Fez, Morocco

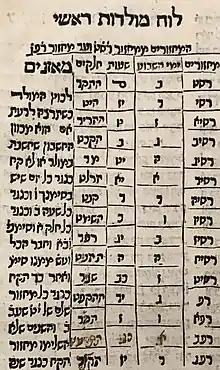
refer to caption

Many old private residences have also survived to this day, in various states of conservation. The typical traditional house ("dar") is centered around an internal courtyard. Some of these houses also had internal gardens known as a "riad". Such private houses include the Dar al-Alami, the Dar Saada (now a restaurant), Dar 'Adiyil, Dar Belghazi, and others. Larger and richer mansions, such as the Dar Mnebhi, Dar Moqri, and Jamai Palace, have also been preserved. Numerous traditional houses, popularly known as "riads", are now utilized as hotels for the tourism industry. The Jamai Palace was converted into a luxury hotel, known as "Palais Jamaï", in the early 20th century. The lavish former mansion of the Glaoui clan, known as the Dar Glaoui, is partly open to visitors but still privately owned.